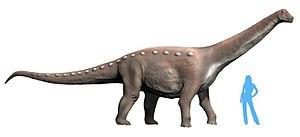
Mansourasaurus est un genre éteint de dinosaures sauropodes titanosaures, un lithostrotien basal ayant vécu en Afrique au Crétacé supérieur.